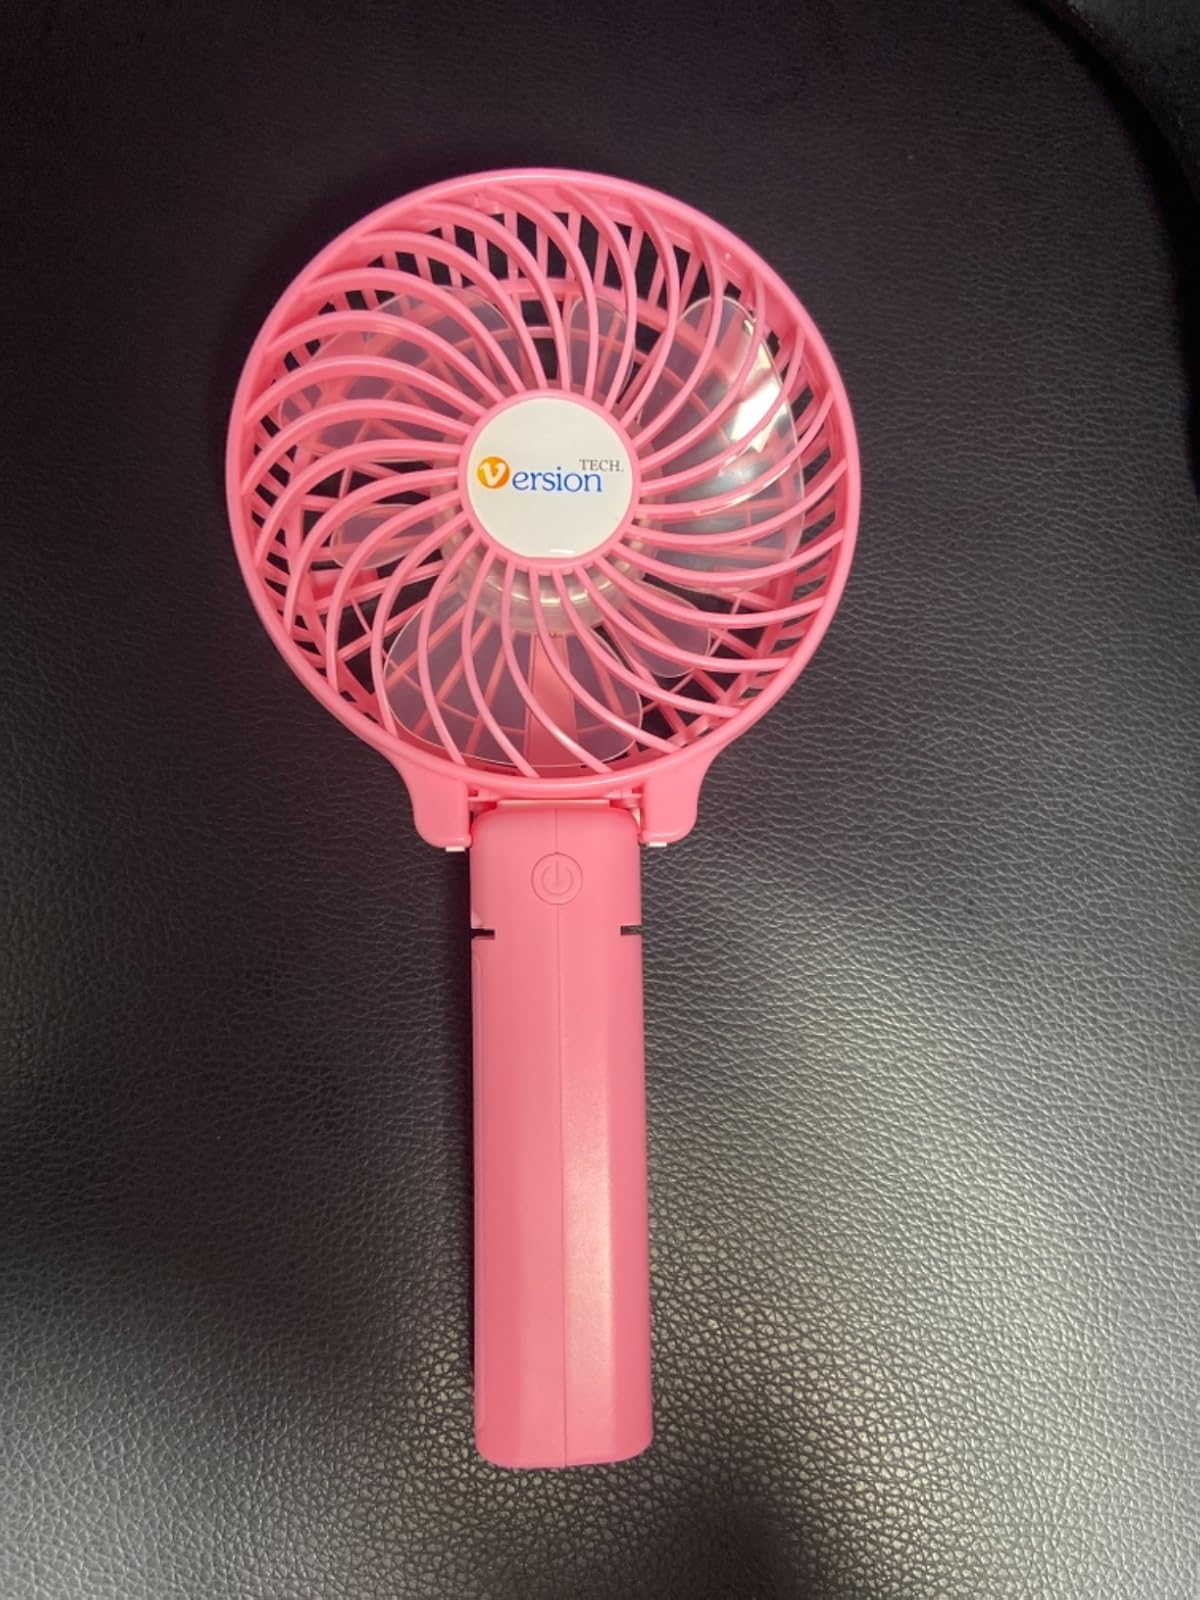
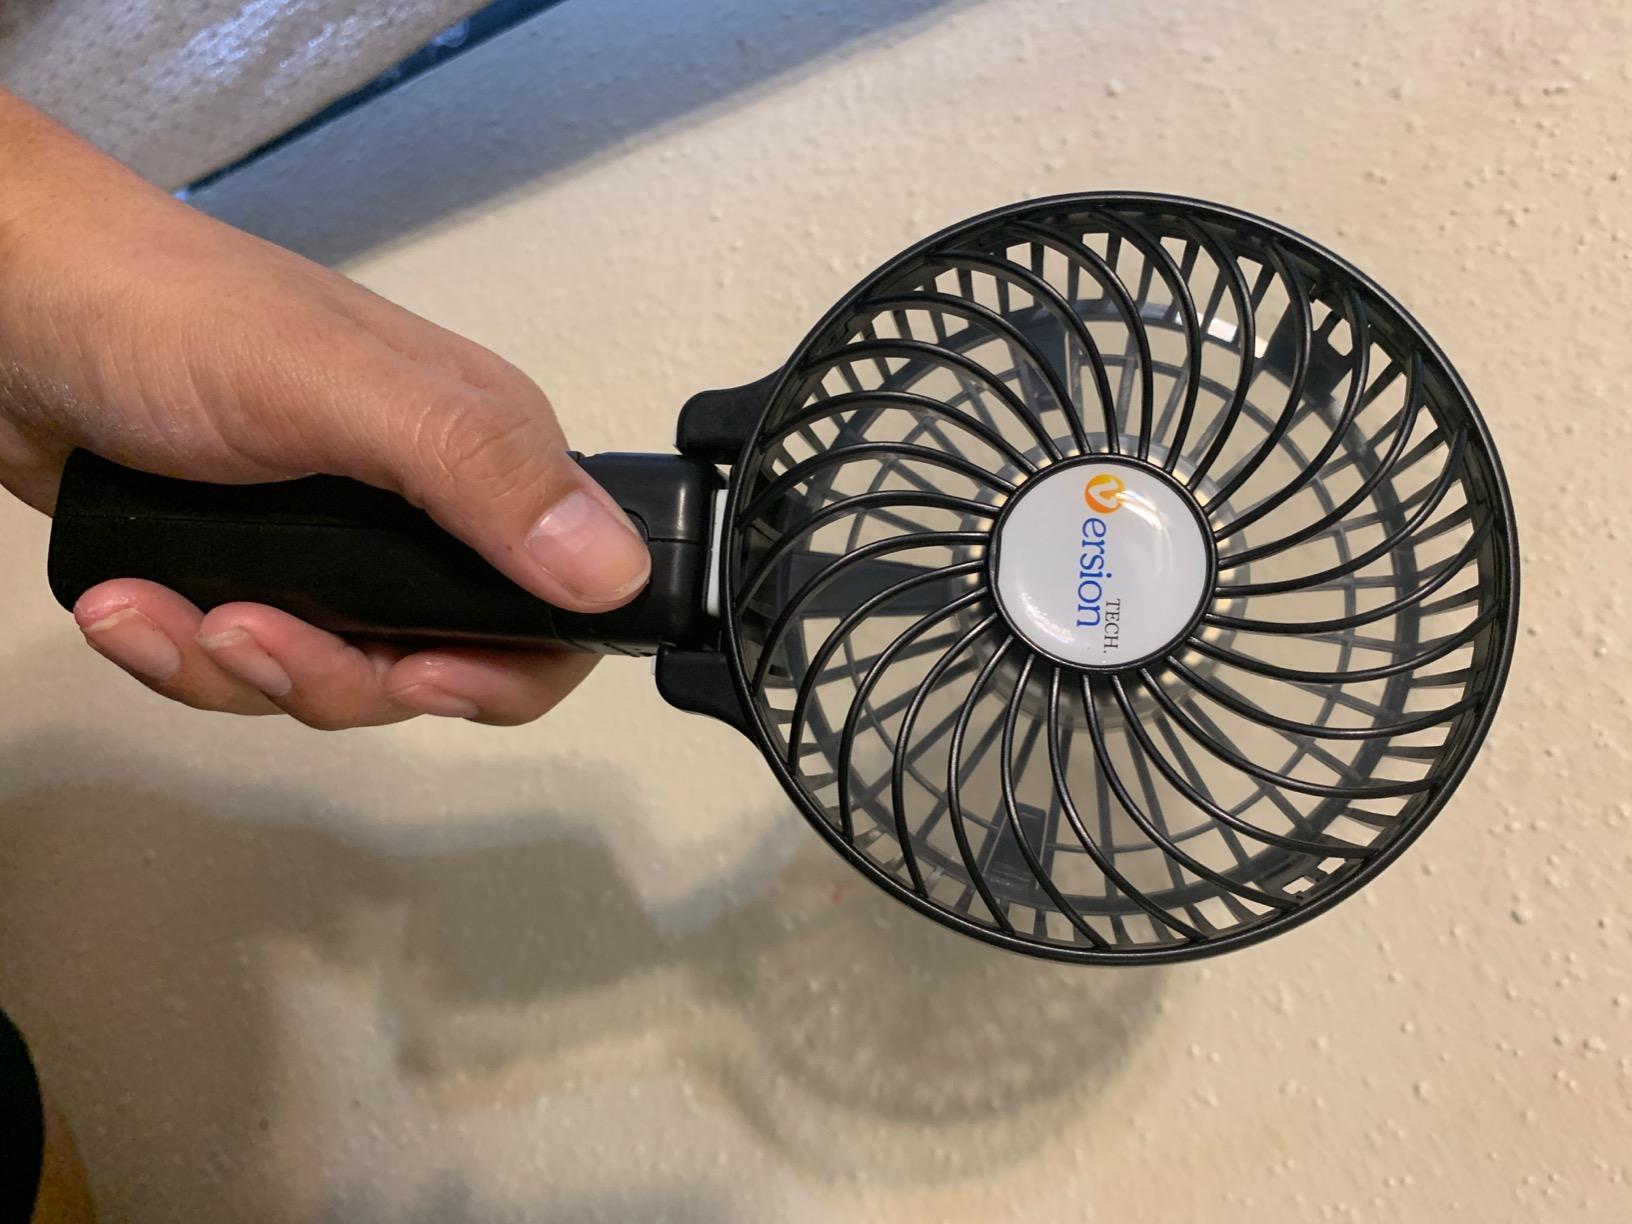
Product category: fan
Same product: no